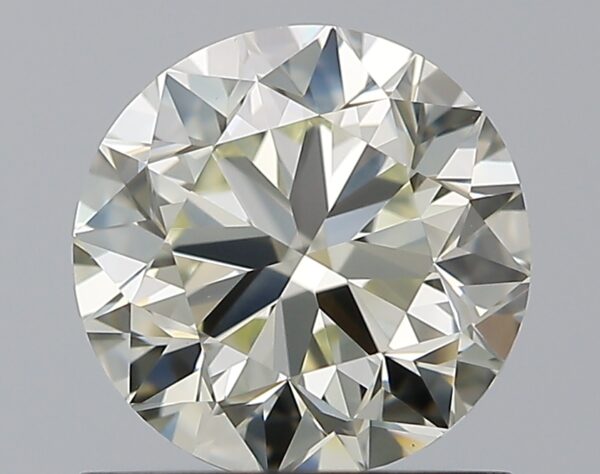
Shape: round
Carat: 1.01
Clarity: VVS2
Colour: O-P
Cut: VG
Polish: EX
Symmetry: VG
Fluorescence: F
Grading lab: GIA
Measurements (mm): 6.2 x 6.28 x 3.98